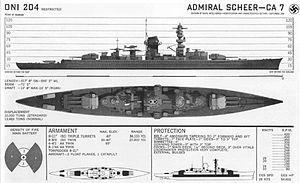
Admiral Scheer (krydser) / Galleri
Admiral Scheer fra den tyske Kriegsmarine under 2. verdenskrig var det andet fartøj af Deutschland-klassen "panserskibe" og søsterskibe til Lützow og Admiral Graf Spee. Den var opkaldt efter admiral Reinhard Scheer og blev søsat 1. april 1933 og sænket mellem 9. og 10. april 1945.